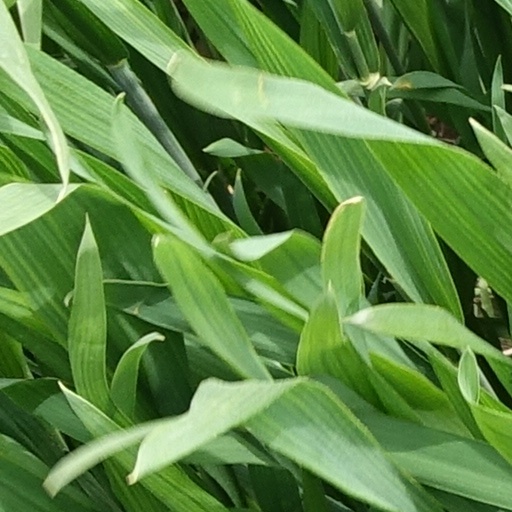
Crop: wheat